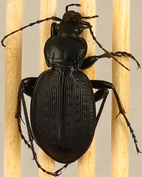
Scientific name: Carabus goryi
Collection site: Mountain Lake Biological Station NEON (MLBS), plot MLBS_011